The Cloisters (Letchworth)

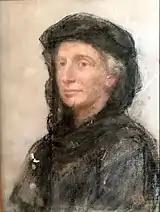
Annie Jane Lawrence 1910

The Cloisters in Letchworth Garden City, Hertfordshire in the UK was built in 1905 as an open-air school dedicated to Psychology and where students were taught skills from the Arts and Crafts movement. After a period of neglect during World War II The Cloisters became the North Hertfordshire Masonic Centre in 1951.